Wings (haircut)

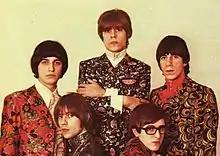
Typical Mod hairstyles of the mid to late 1960s

In the early 1960s the wings haircut made a comeback among the Beatnik and surfer subcultures who allowed their hair to grow out bushy and unstyled. Rock bands like the Rolling Stones and the Beatles copied this look, which spread to America during the British Invasion and was worn by bands like the Monkees and the Byrds.